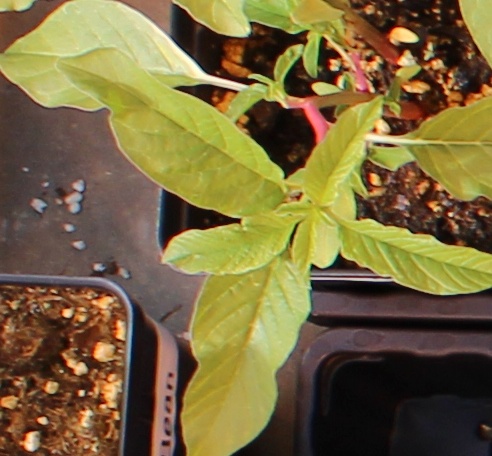
Label: Waterhemp